Sky position (RA, Dec in degrees): 208.261, 12.553
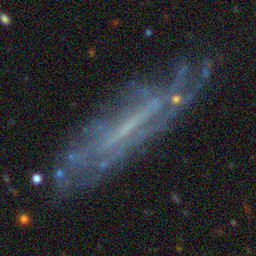
Galaxy morphology: Edge-on Galaxies without Bulge